KIRO (AM)

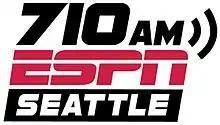
Logo as "710 ESPN Seattle", used from April 1, 2009, to March 7, 2022

On August 12, 2008, KIRO began simulcasting its programming on sister station KBSG-FM, which dropped its long-running classic hits format. This began the transition of KIRO Newsradio from AM to FM. To complete the transition, KIRO AM switched to a sports radio format, as "710 ESPN Seattle," on April 1, 2009. It regained the rights to broadcast Seattle Mariners games, beginning in the 2009 season. KIRO also simulcasts the Seattle Seahawks games with KIRO-FM, and has extensive team-related programming throughout the year. KIRO-FM continues the news/talk format. In addition, 710 ESPN Seattle is the play-by-play home for the Washington State Cougars college football and basketball broadcasts.